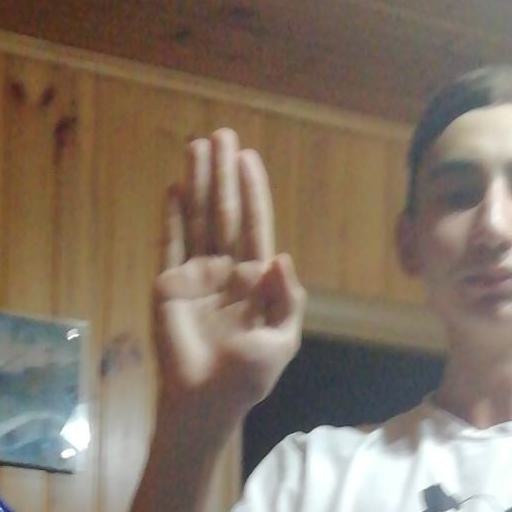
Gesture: stop